Stack interchange

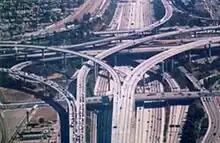
The Judge Harry Pregerson Interchange in Los Angeles, California, United States

In the United Kingdom four-level stacks include the Thorney Interchange at the junction of the M4 and M25 near Heathrow Airport in London; and the Almondsbury Interchange at the junction of the M4 and M5 near Bristol.